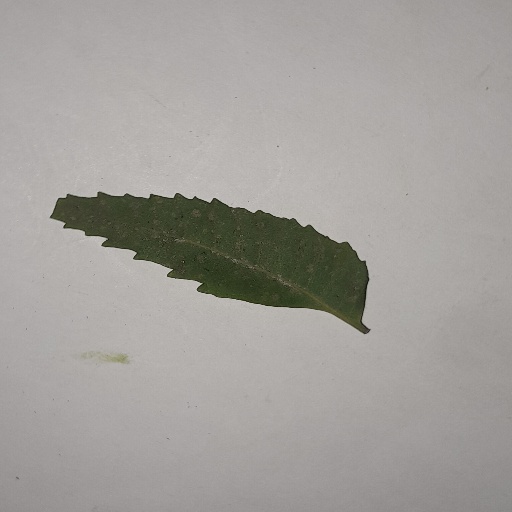
Species: Neem
Leaf condition: Powdery Mildew